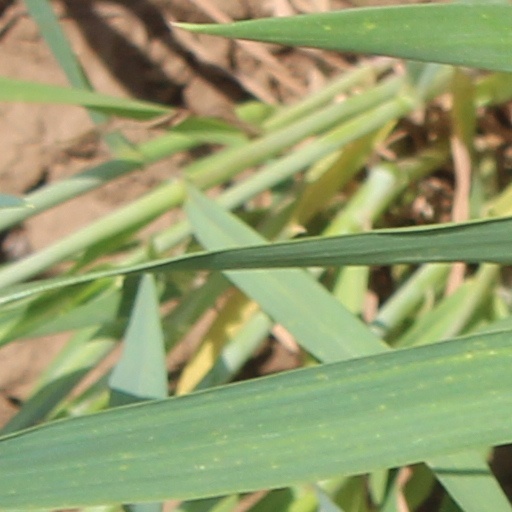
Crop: wheat